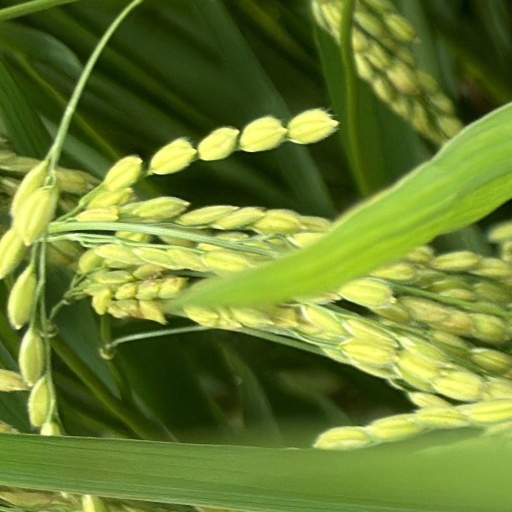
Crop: rice